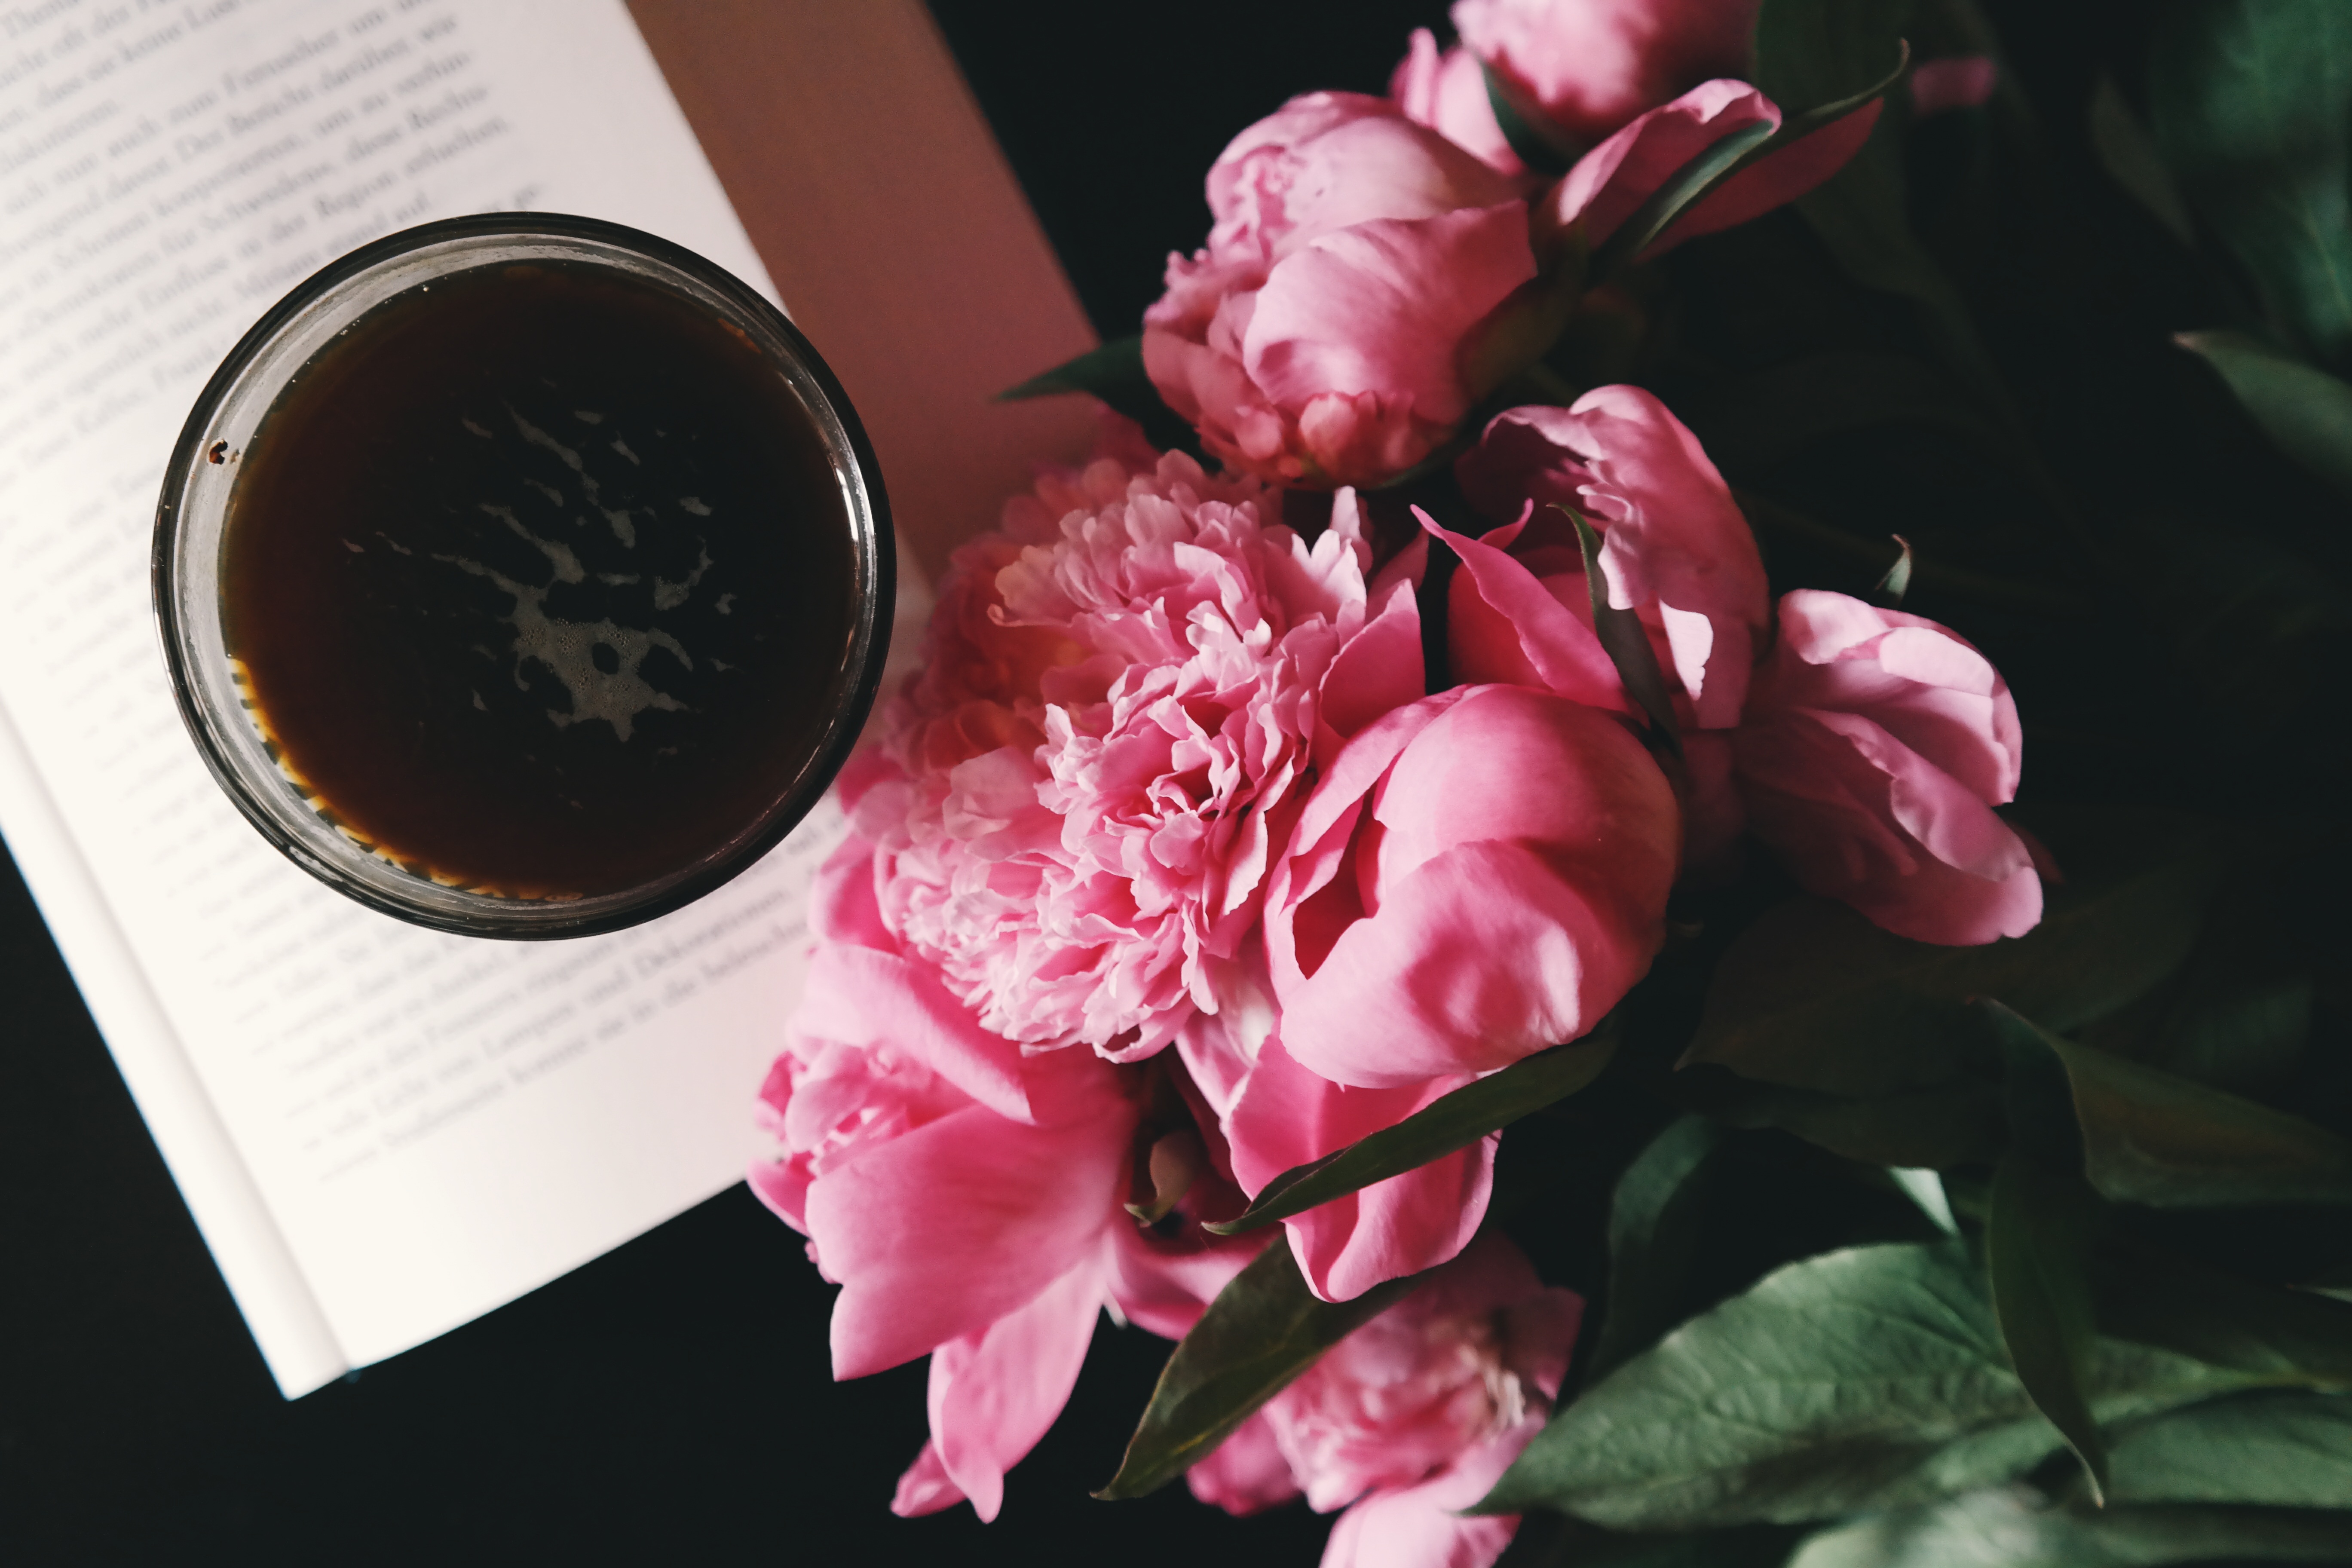
blossom, plant, flower, petal, red, pink, flowering plant, land plant